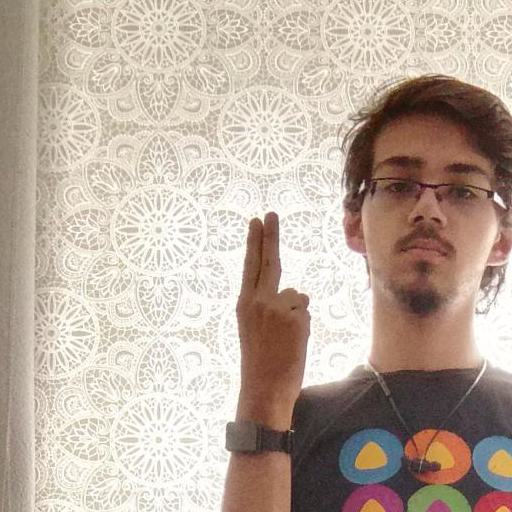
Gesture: two_up_inverted